Brecksville station

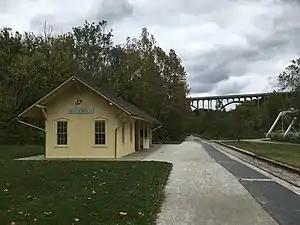

Brecksville is a Cuyahoga Valley Scenic Railroad train station in Brecksville, Ohio. It is located at the end of Station Road in the Cuyahoga Valley National Park.